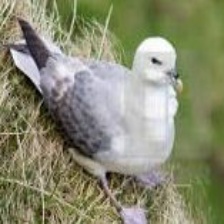
Species: NORTHERN FULMAR
Scientific name: FULMARUS GLACIALIS